Vilmos Zsigmond

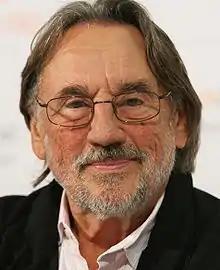
Vilmos Zsigmond at the 43rd KVIFF in 2008

Vilmos Zsigmond (June 16, 1930 – January 1, 2016) was a Hungarian-American cinematographer. His work helped shape the look of American movies in the 1970s, making him one of the leading figures in the American New Wave movement. In 2003, he was voted as one of the ten most influential cinematographers in history by the members of the International Cinematographers Guild.